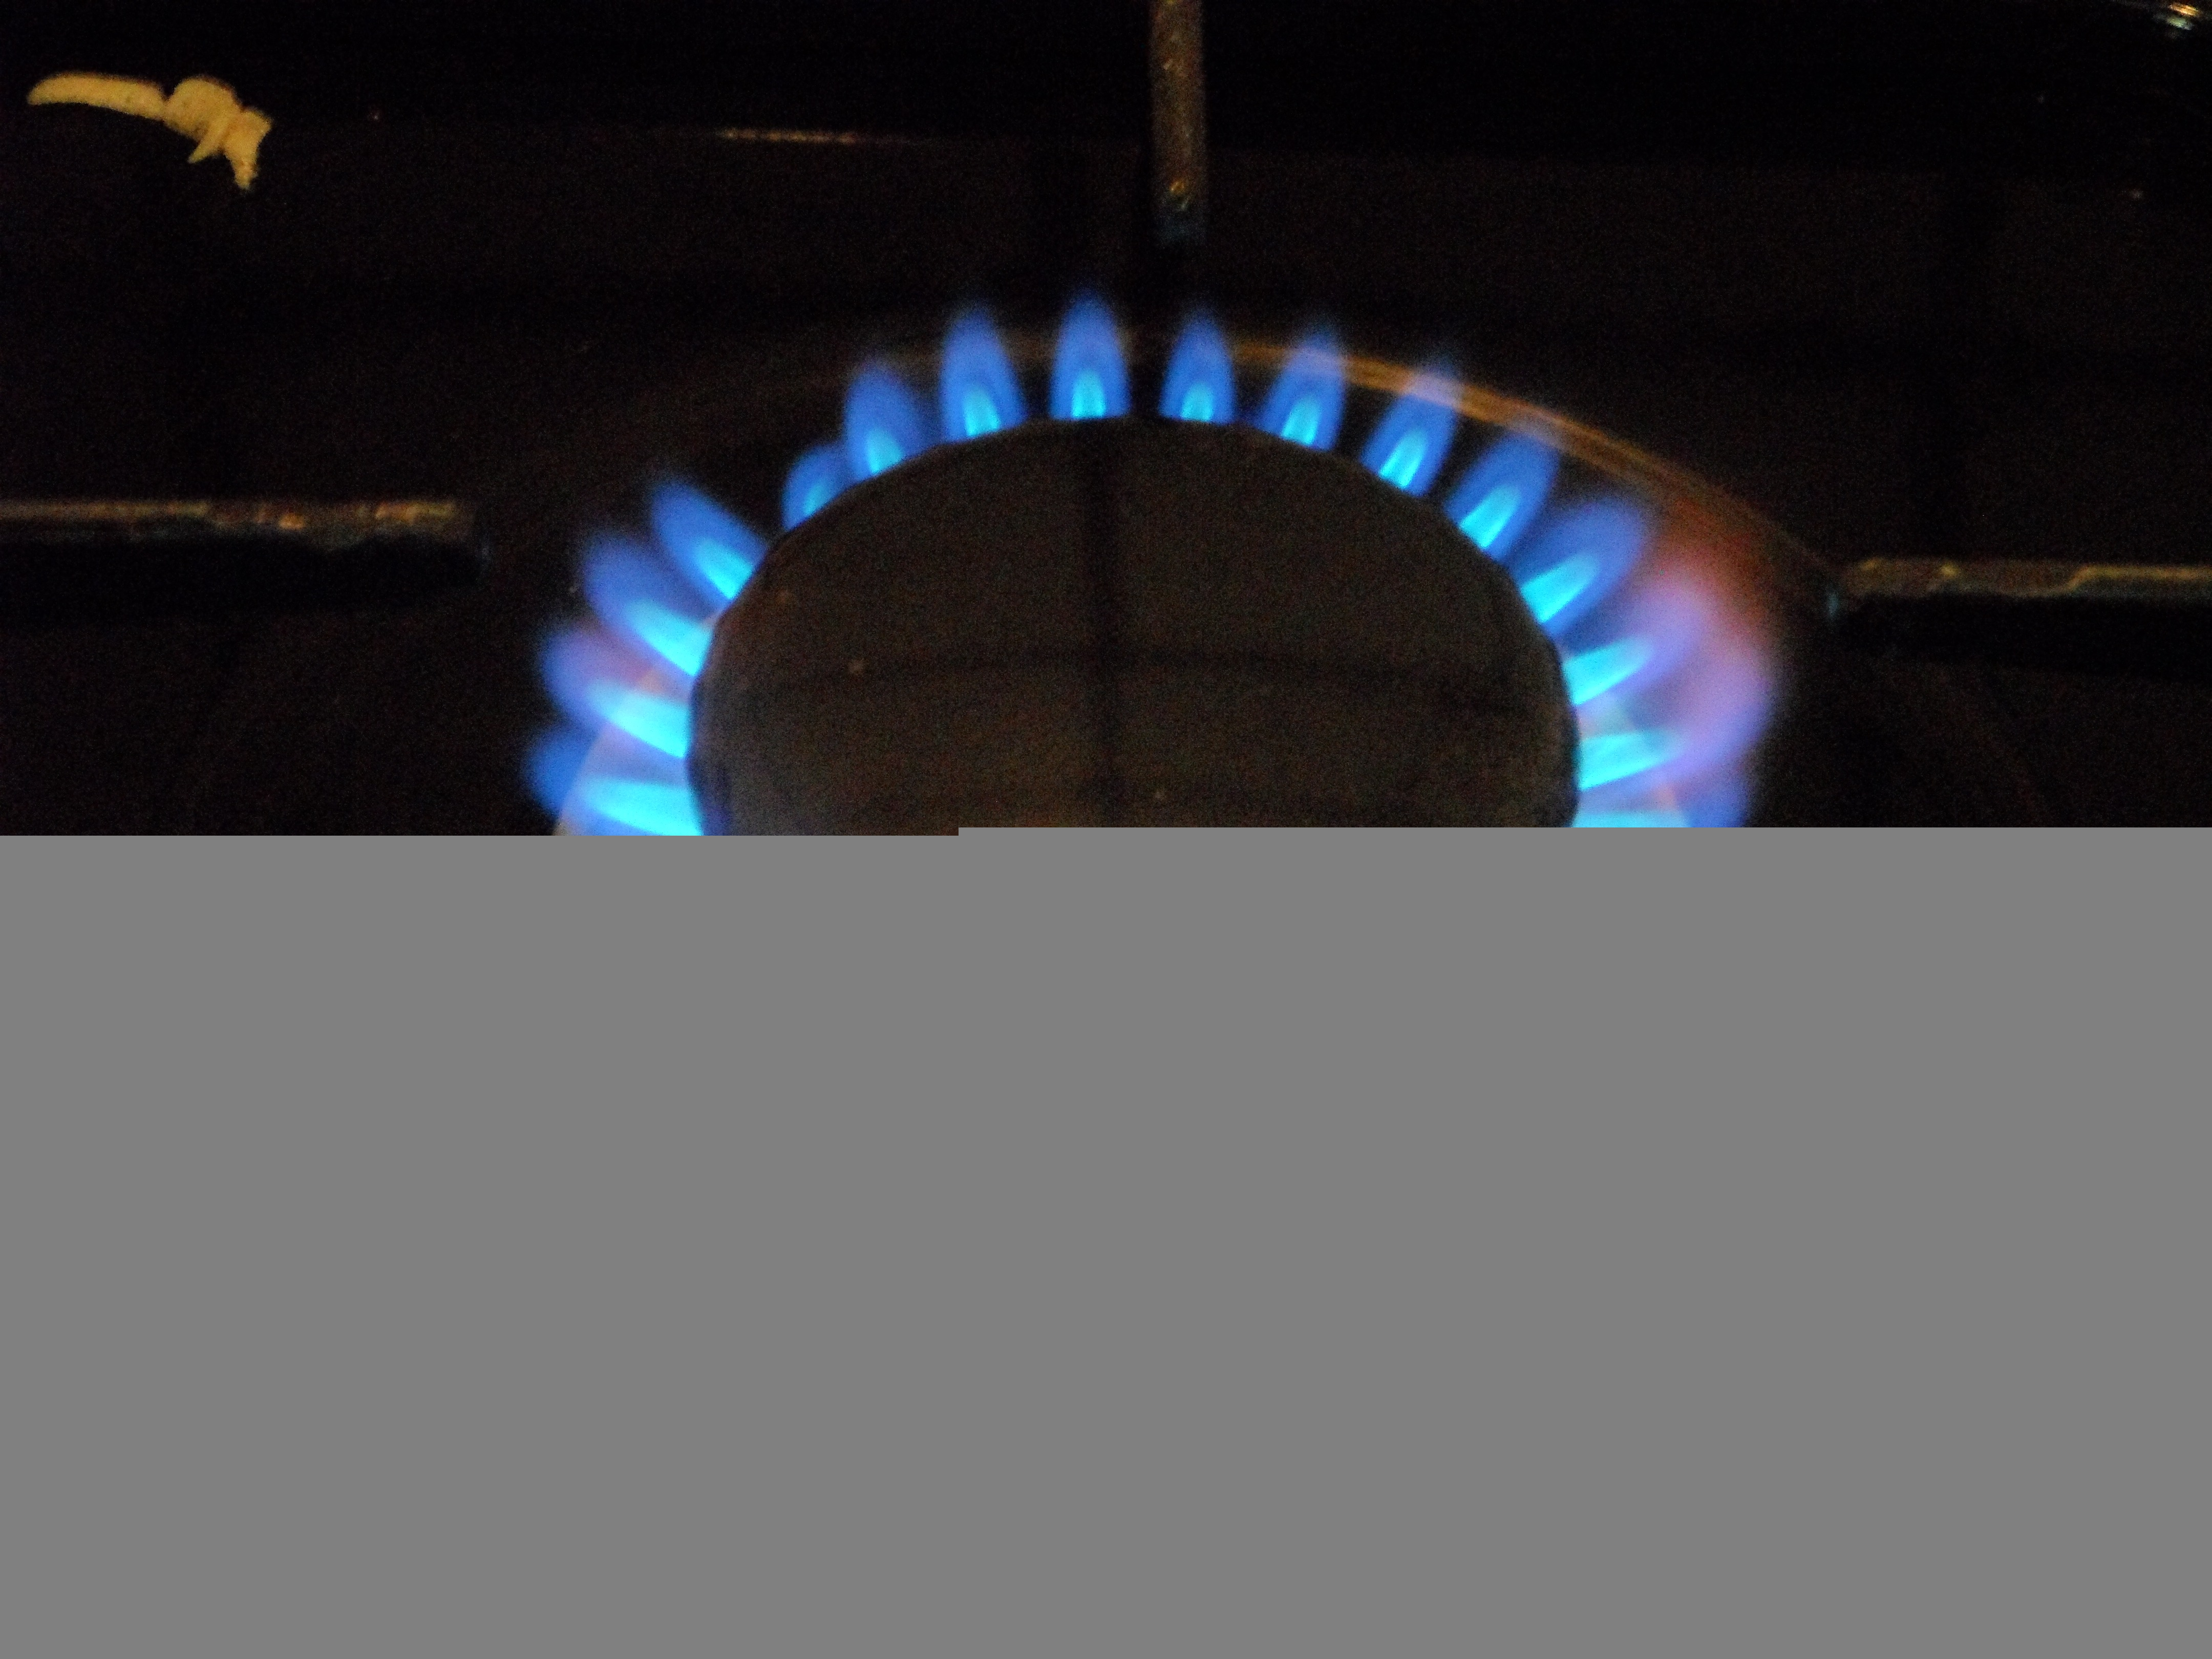
light, night, color, blue, lighting, neon, cook, burn, interior design, stage, hot, gas, shape, gas stove, gas flame, hotplate